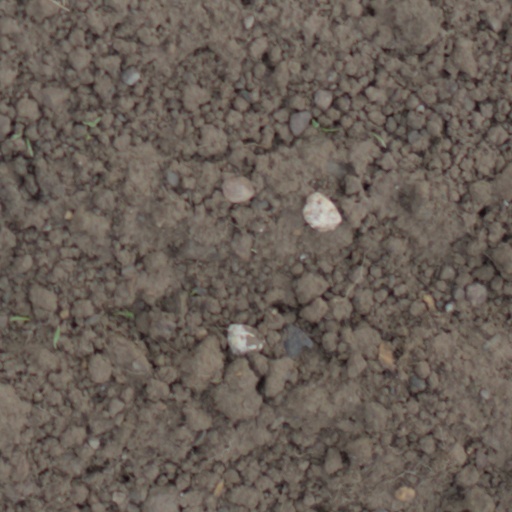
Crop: wheat